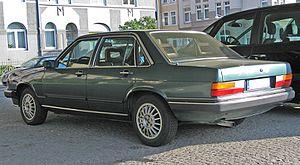
L'Audi 200 est une berline tricorps développée par le constructeur allemand Audi, de 1979 à 1991. Construite sur la base d'une Audi 100, elle naît en septembre 1979 pour concurrencer BMW et Mercedes-Benz sur le marché des berlines haut de gamme. La gamme Audi 200 est la gamme la plus luxueuse proposée par Audi. Exclusivement équipée du 5 cylindres 2,1 litres de la marque, l'Audi 200 première génération obtiendra cependant un succès mitigé, seulement 51 000 exemplaires produits. La deuxième génération, sortie en 1983, connaîtra davantage de succès, notamment grâce à une déclinaison en break à partir de 1984, une version Quattro 20V aux performances exceptionnelles et quelques prestigieuses apparitions en compétition automobile.